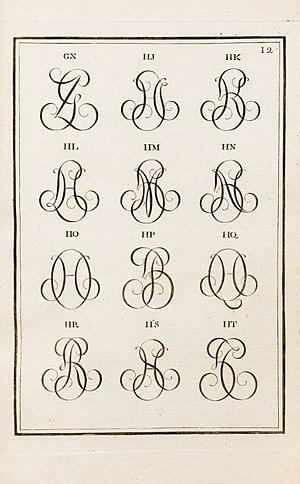
Un monogramme est un emblème qui réunit plusieurs lettres en un seul dessin, avec ou sans ornements supplémentaires. Comme tout emblème, il représente une personne, une entité ou un groupe. Il peut aussi servir à signer, à marquer un sceau, des meubles ou tout autre objet appartenant au propriétaire ou au titulaire du monogramme.